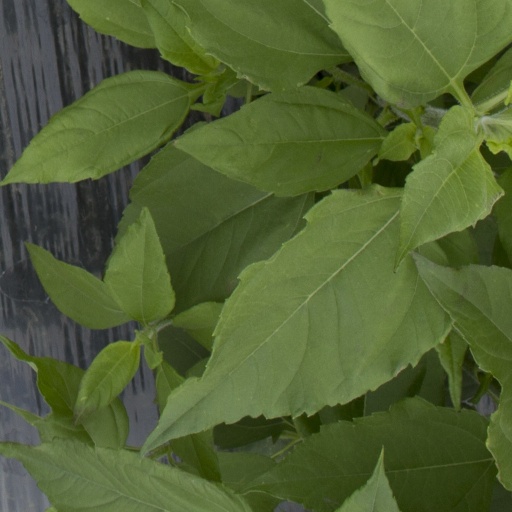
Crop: Jerusalem artichoke